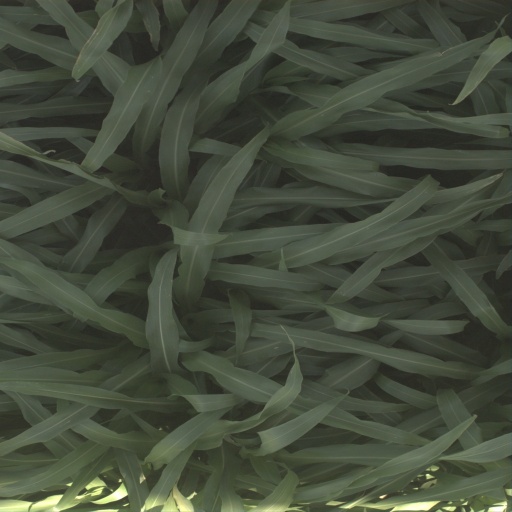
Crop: sorghum